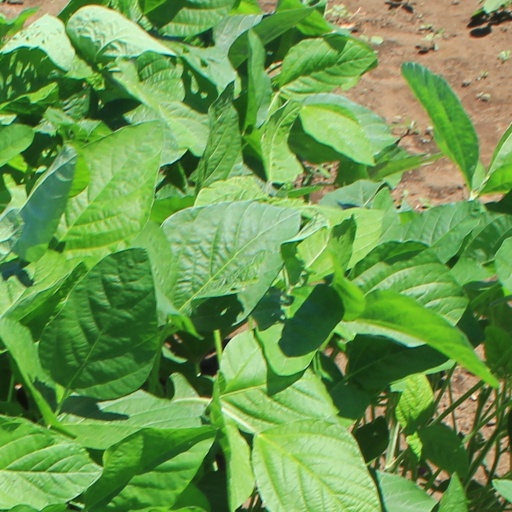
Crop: soybean